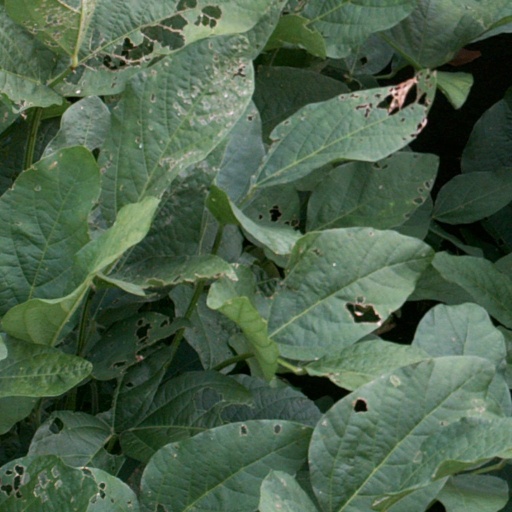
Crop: soybean